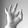
ASL letter: F